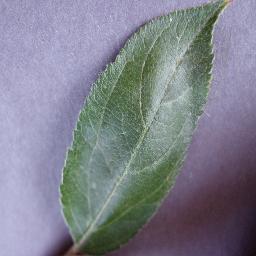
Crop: apple
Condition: healthy